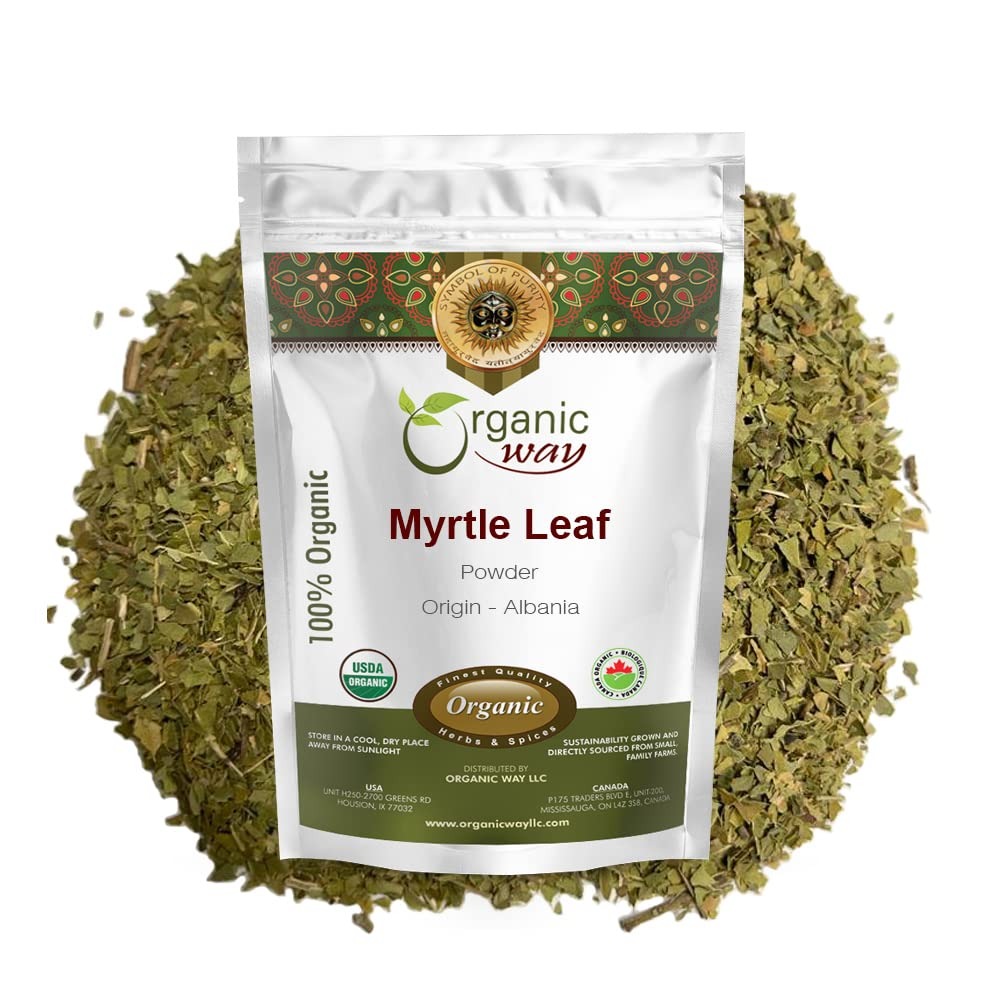
Item Name: Organic Way Myrtle Leaf Powder (Myrtus communis) - European Wild-Harvest | Organic & Kosher Certified | Raw, Vegan, Non GMO & Gluten Free | USDA Certified | Origin - Albania (1Lbs / 16Oz)
Bullet Point 1: USDA Tested - USDA is one of the most trusted testing institutions when it comes to corn, rice, grains, and other processed commodities. All of our products are guaranteed to have passed their strict standard to ensure the legitimacy of their quality.
Bullet Point 2: Imported Products from Albania - When it comes to grain quality, Albania is home to some of the best raw materials. This is why we source our products directly from them and import it to the United States where it is packaged securely and ready for distribution.
Bullet Point 3: 100% Authentic - There are many out there that jump into the bandwagon of sustainably sourced and ethical products. That is not the case for us. Our priority is not to earn money but to provide satisfaction to our clients through high-quality products and excellent customer service.
Bullet Point 4: Flavor-Sealed - When products such as Myrtle Leaf Powders are not sealed properly, their flavors can escape resulting in lower product quality. This is why we use the leading flavor sealed technique when packaging the product to maintain its wonderful taste. At the same time, our packing can be resealed so that you can extend its quality even after you have opened it already.
Bullet Point 5: Satisfaction Guarantee - We are confident with the quality of our product which is why we offer a satisfaction guarantee. This means that if you are not satisfied (although this is highly unlikely to happen), we will give you back your money with no questions asked.
Product Description: <p>Myrtle is a small aromatic evergreen shrub native to North Africa and the Mediterranean region. Myrtle has been used in both cooking and healing for thousands of years. The leaves are normally dried and used as a herbal tea. Myrtle berries are dried and ground and used as a spice – similar to Juniper berries. The leaves are rich in essential oils, which are the main active constituents in Myrtle. In traditional herbal medicine Myrtle essential oil was used to combat acne and other skin conditions.</p> <p>You can rely on our products for authenticity and potency. Organic Way imports quality organically grown products from different countries and processes them in the USA for the US market.</p>
Value: 16.0
Unit: Ounce

Price: 26.49